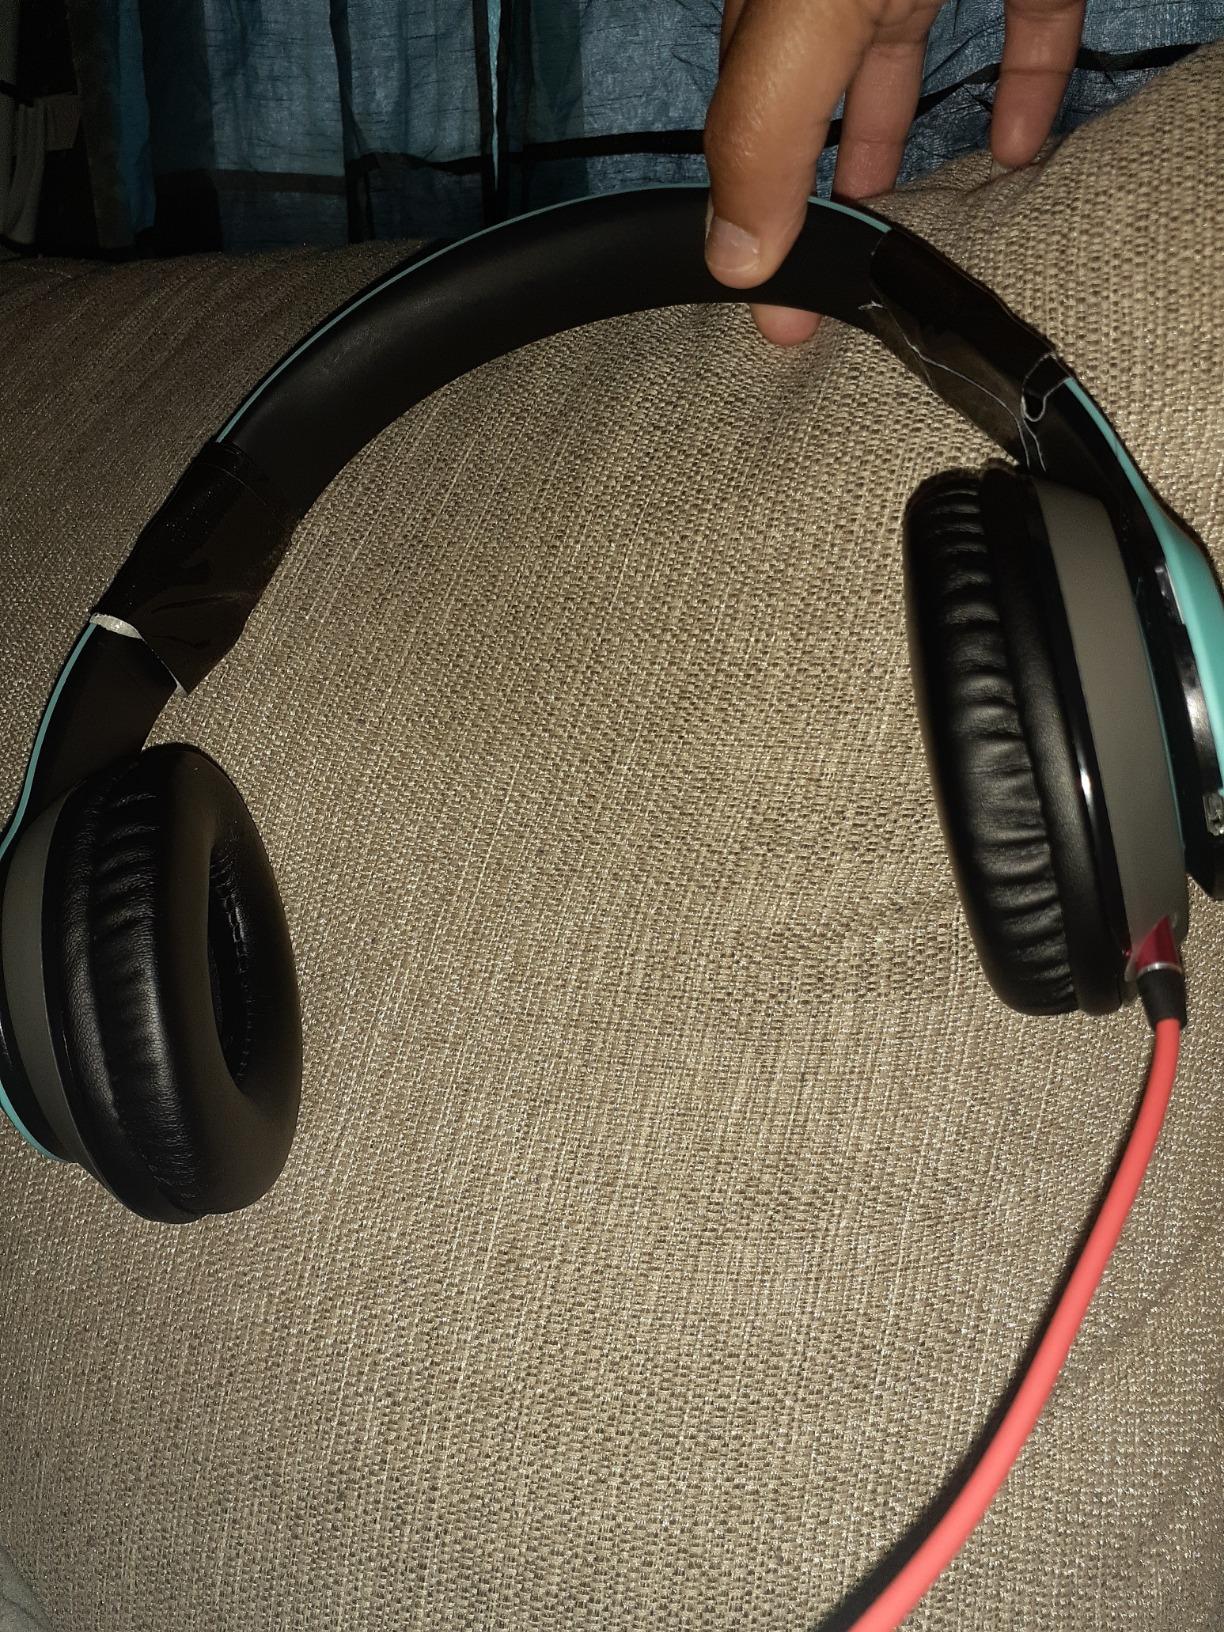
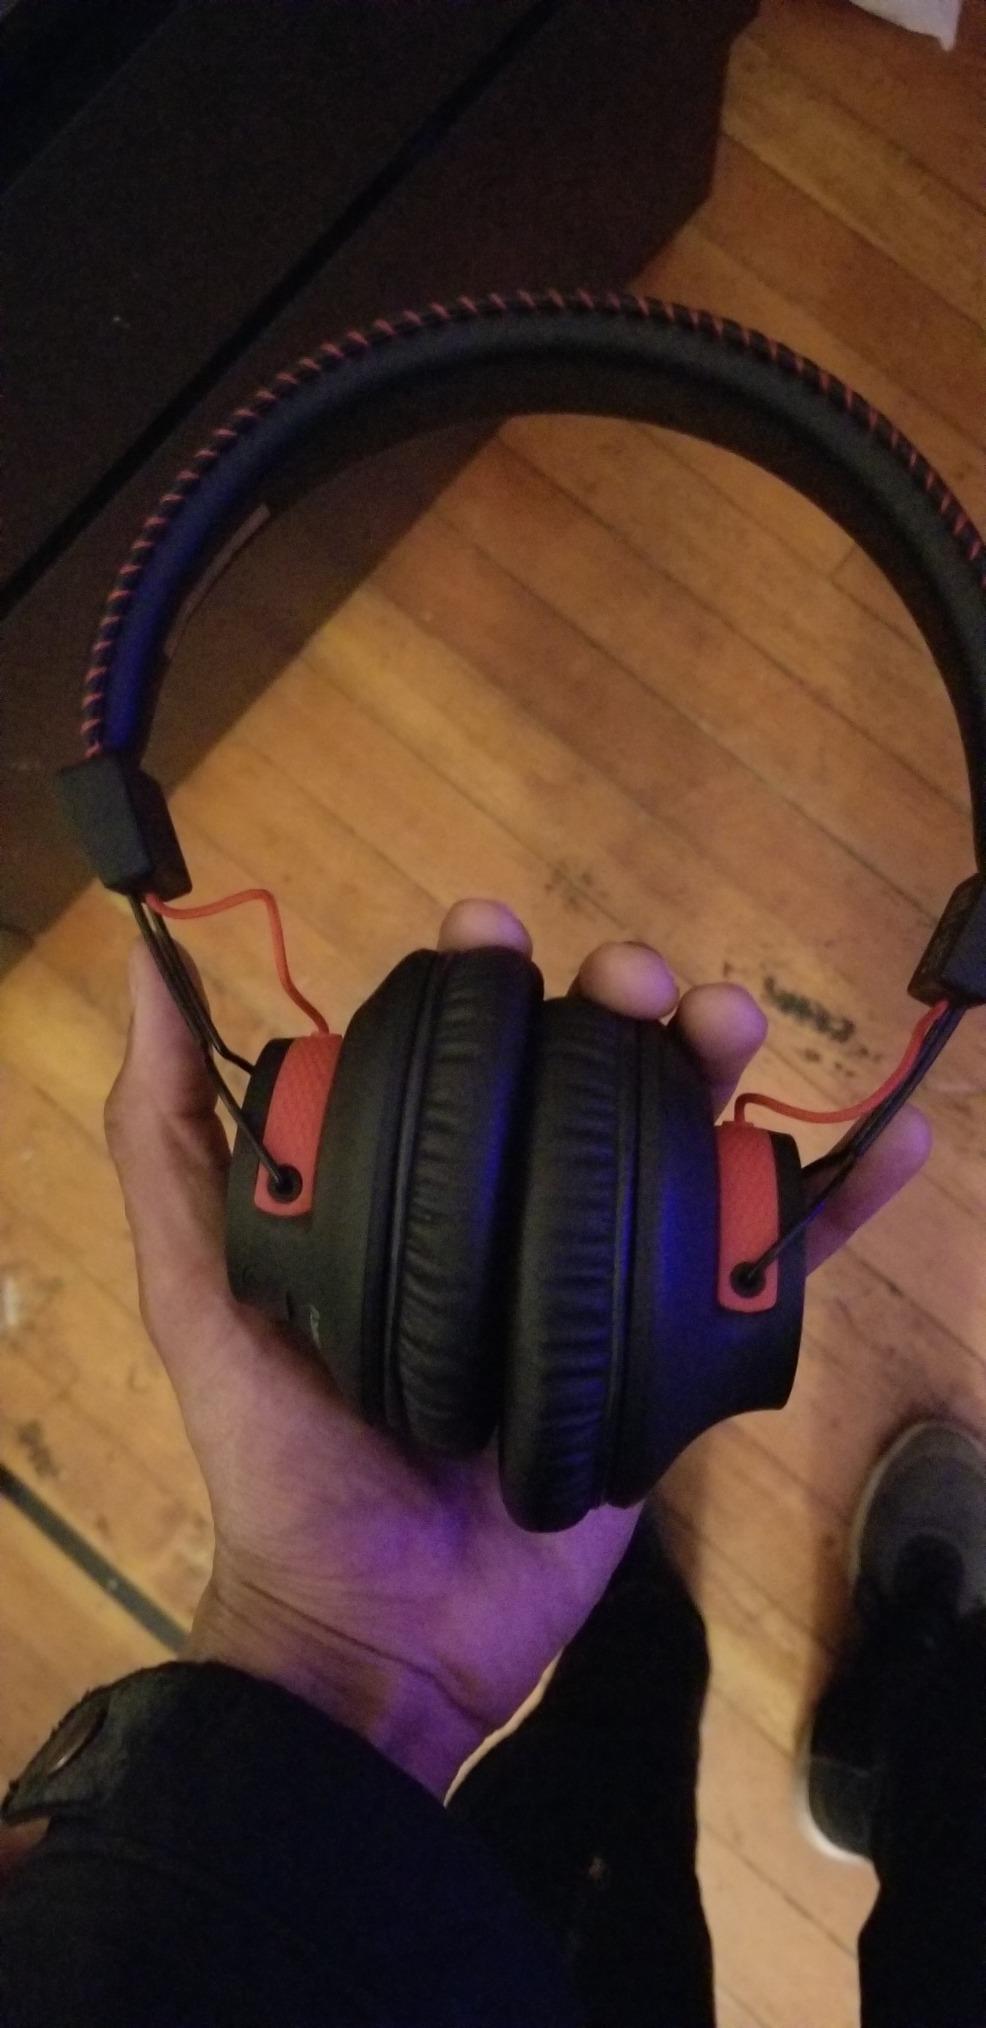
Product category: headphones
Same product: no